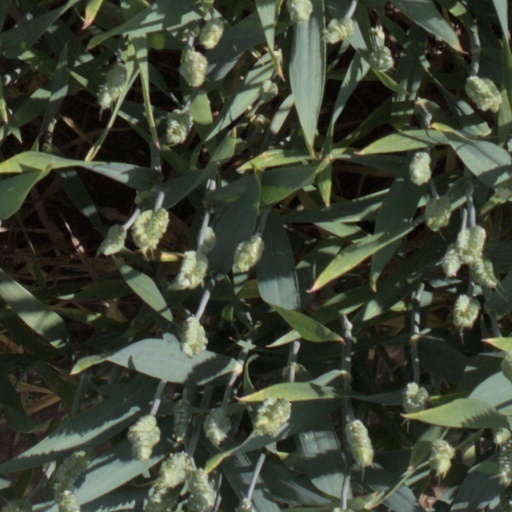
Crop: wheat